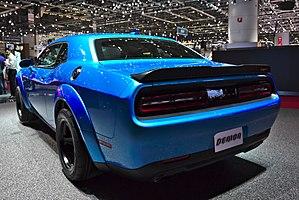
La Challenger de troisième génération est une muscle car produite par le constructeur automobile américain Dodge à partir de 2008. Elle vient remplacer la seconde génération de la Dodge Stratus coupé et relance ainsi Dodge dans le domaine des muscle cars.